Théâtre du Gymnase Marie Bell

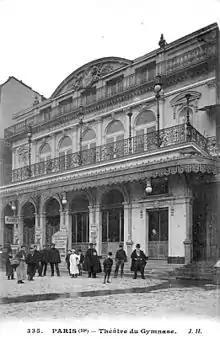

The Théâtre du Gymnase or Théâtre du Gymnase Marie Bell, is a theatre in Paris, at 38 Boulevard Bonne-Nouvelle in the 10th arrondissement (métro : Bonne Nouvelle).